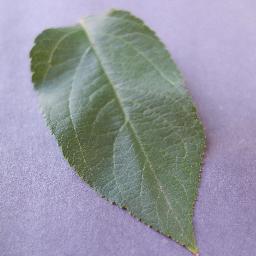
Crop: apple
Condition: healthy